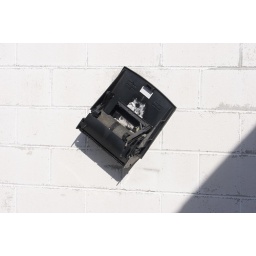
An old paper dispenser hangs awkwardly off the wall in a derelict office block.